Copaganda

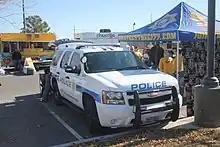
A Henderson Police Department cruiser next to a police promotional tent at the 2020 Nevada Law Enforcement Appreciation Day event

Copaganda (a portmanteau of "cop" and "propaganda)" is propaganda intended to shape public opinion about police or counter criticism of police and anti-police sentiment.